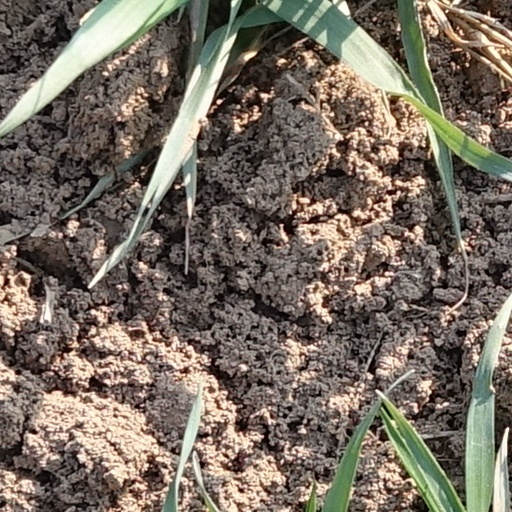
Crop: wheat